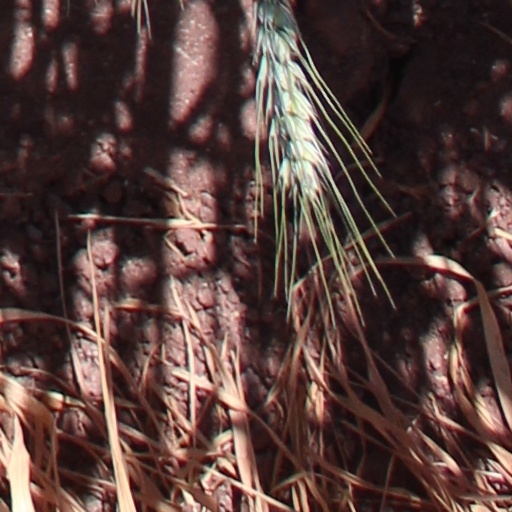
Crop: wheat